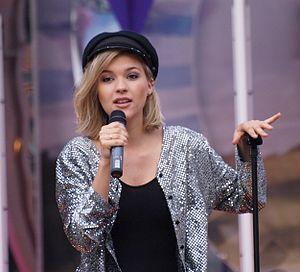
Tove Östman Styrke, née le 19 novembre 1992 à Umeå, est une chanteuse et modèle suédoise.